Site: brandenburg
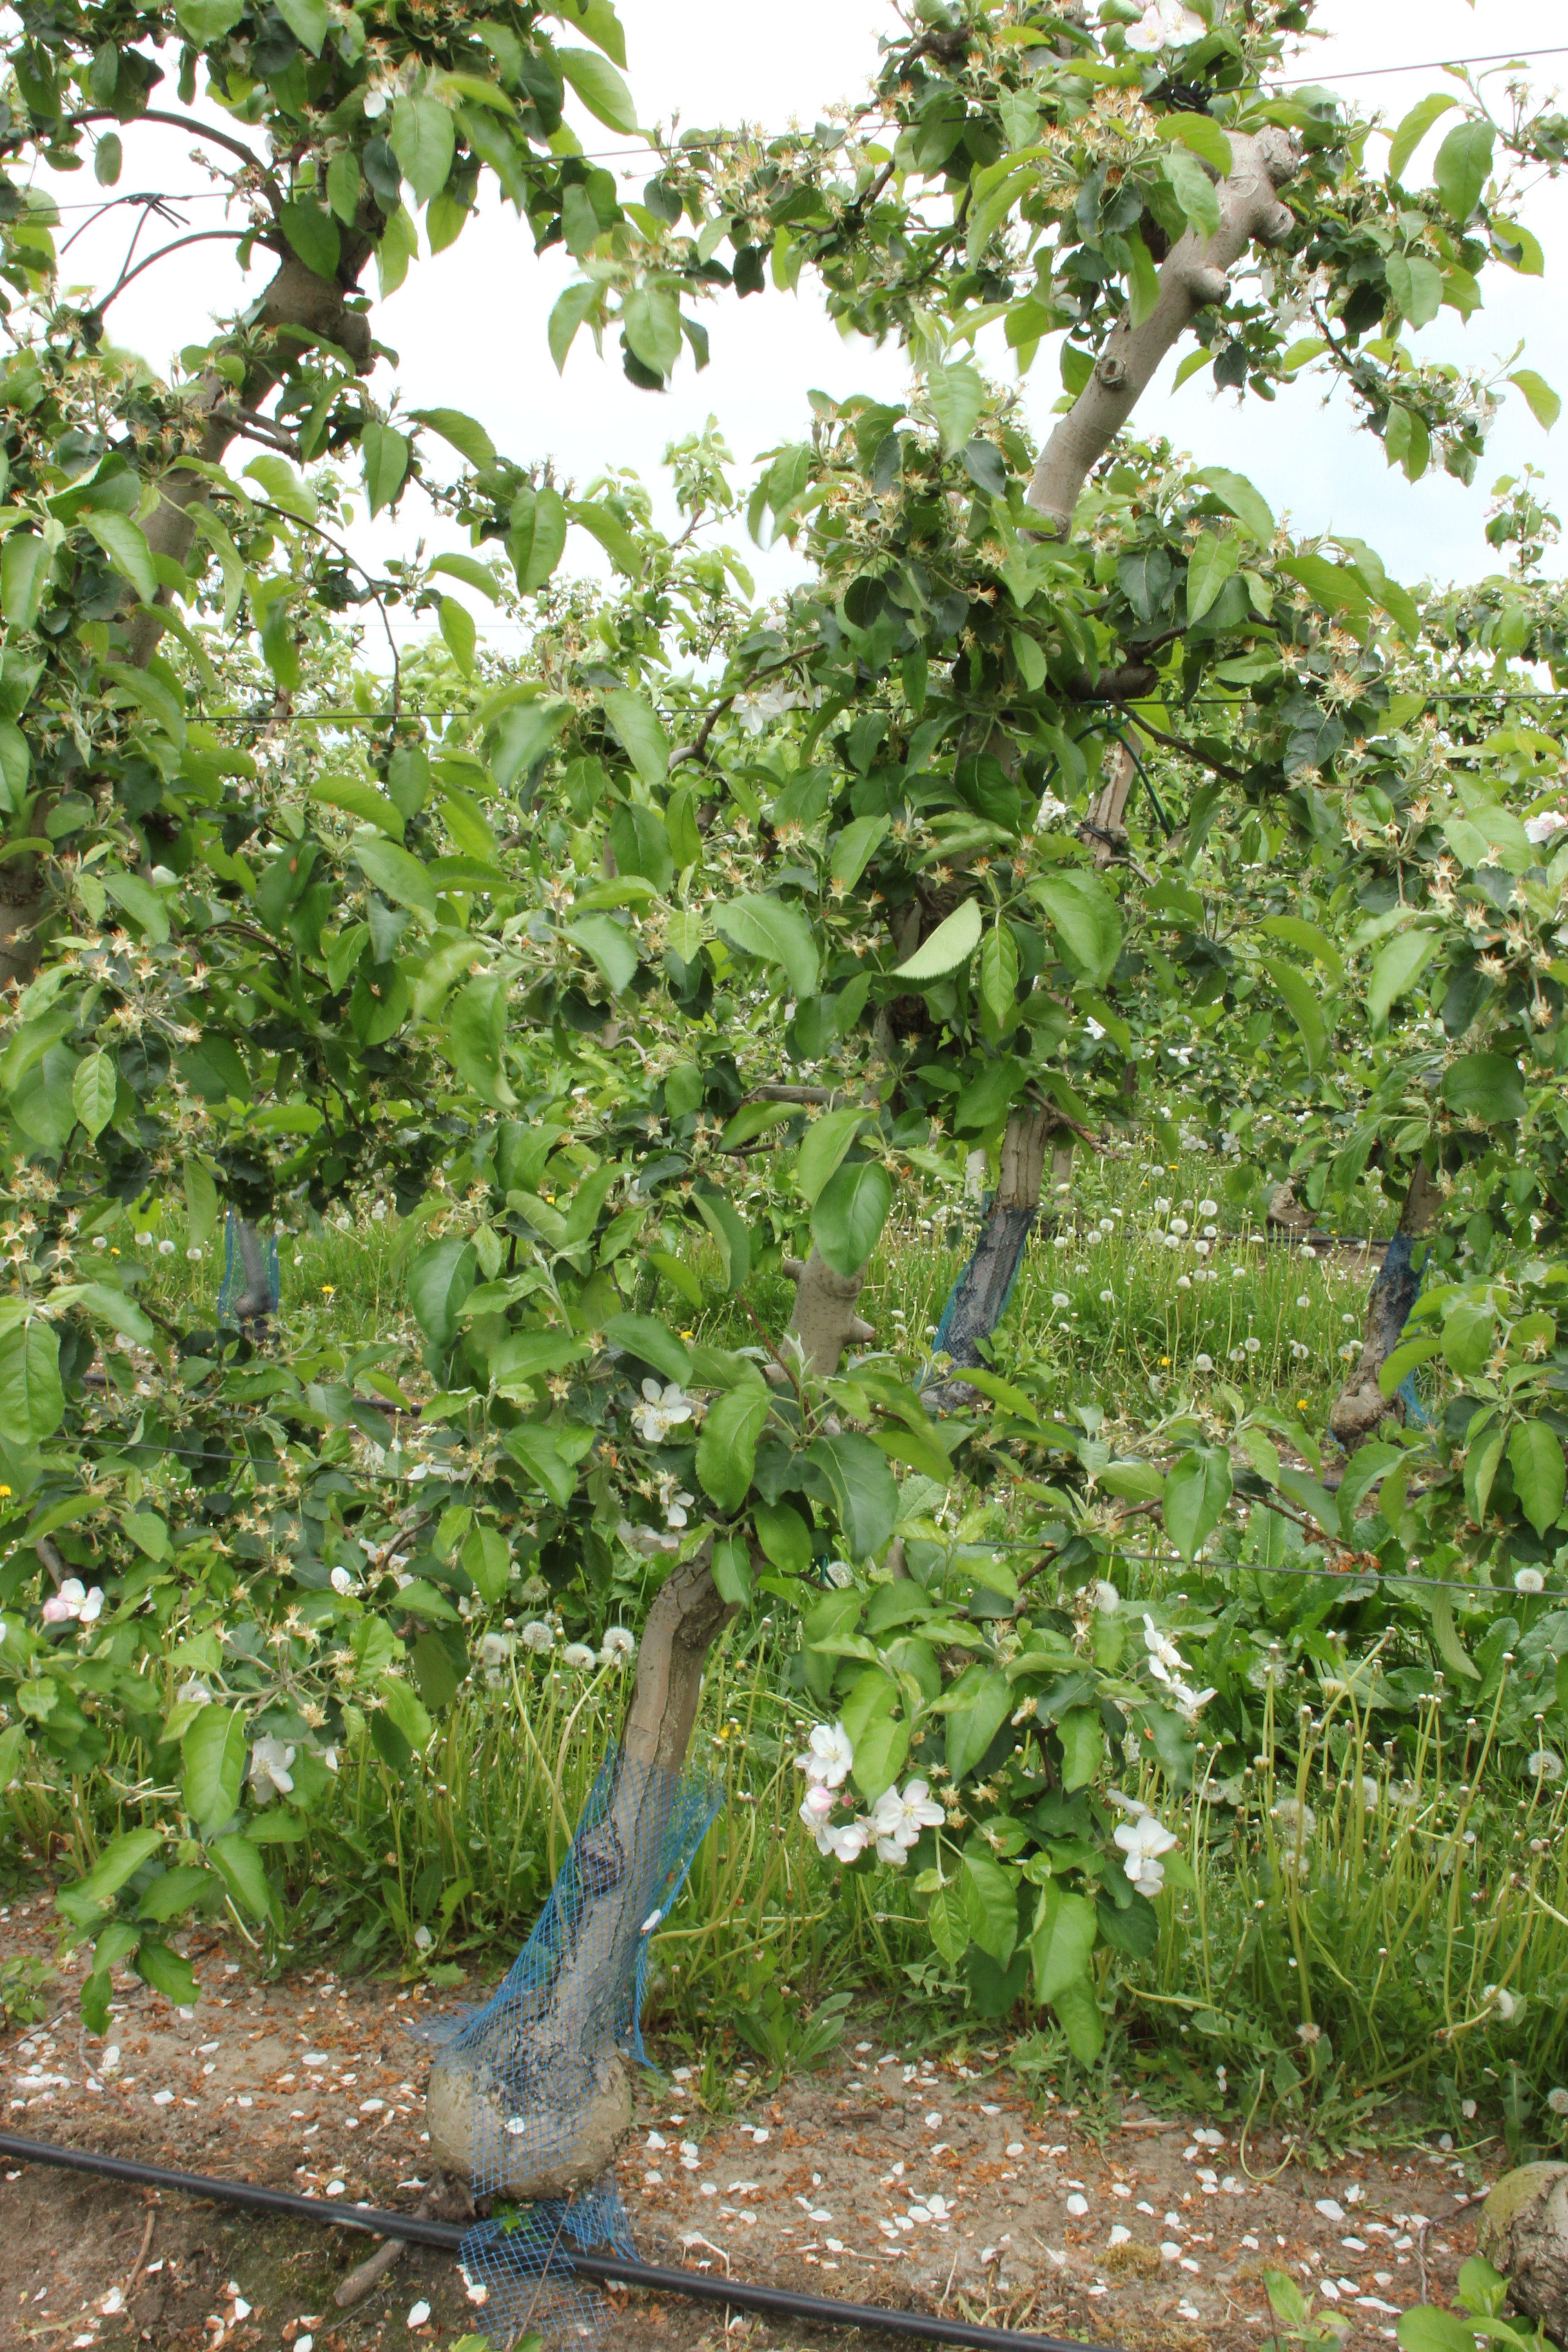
Growth stage (BBCH 67): Flowering